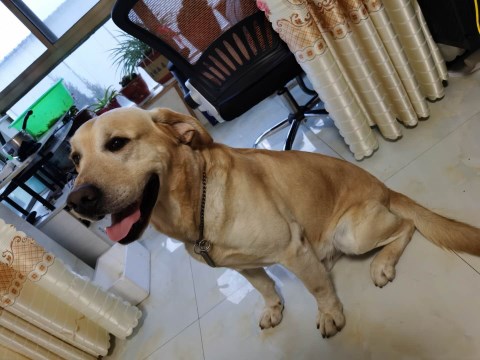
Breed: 3580-n000122-Labrador_retriever